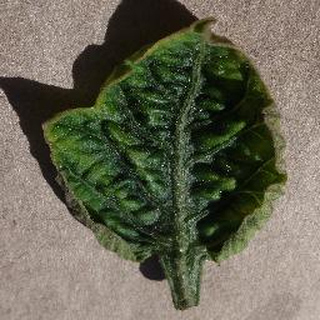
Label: tomato_yellow_leaf_curl_virus